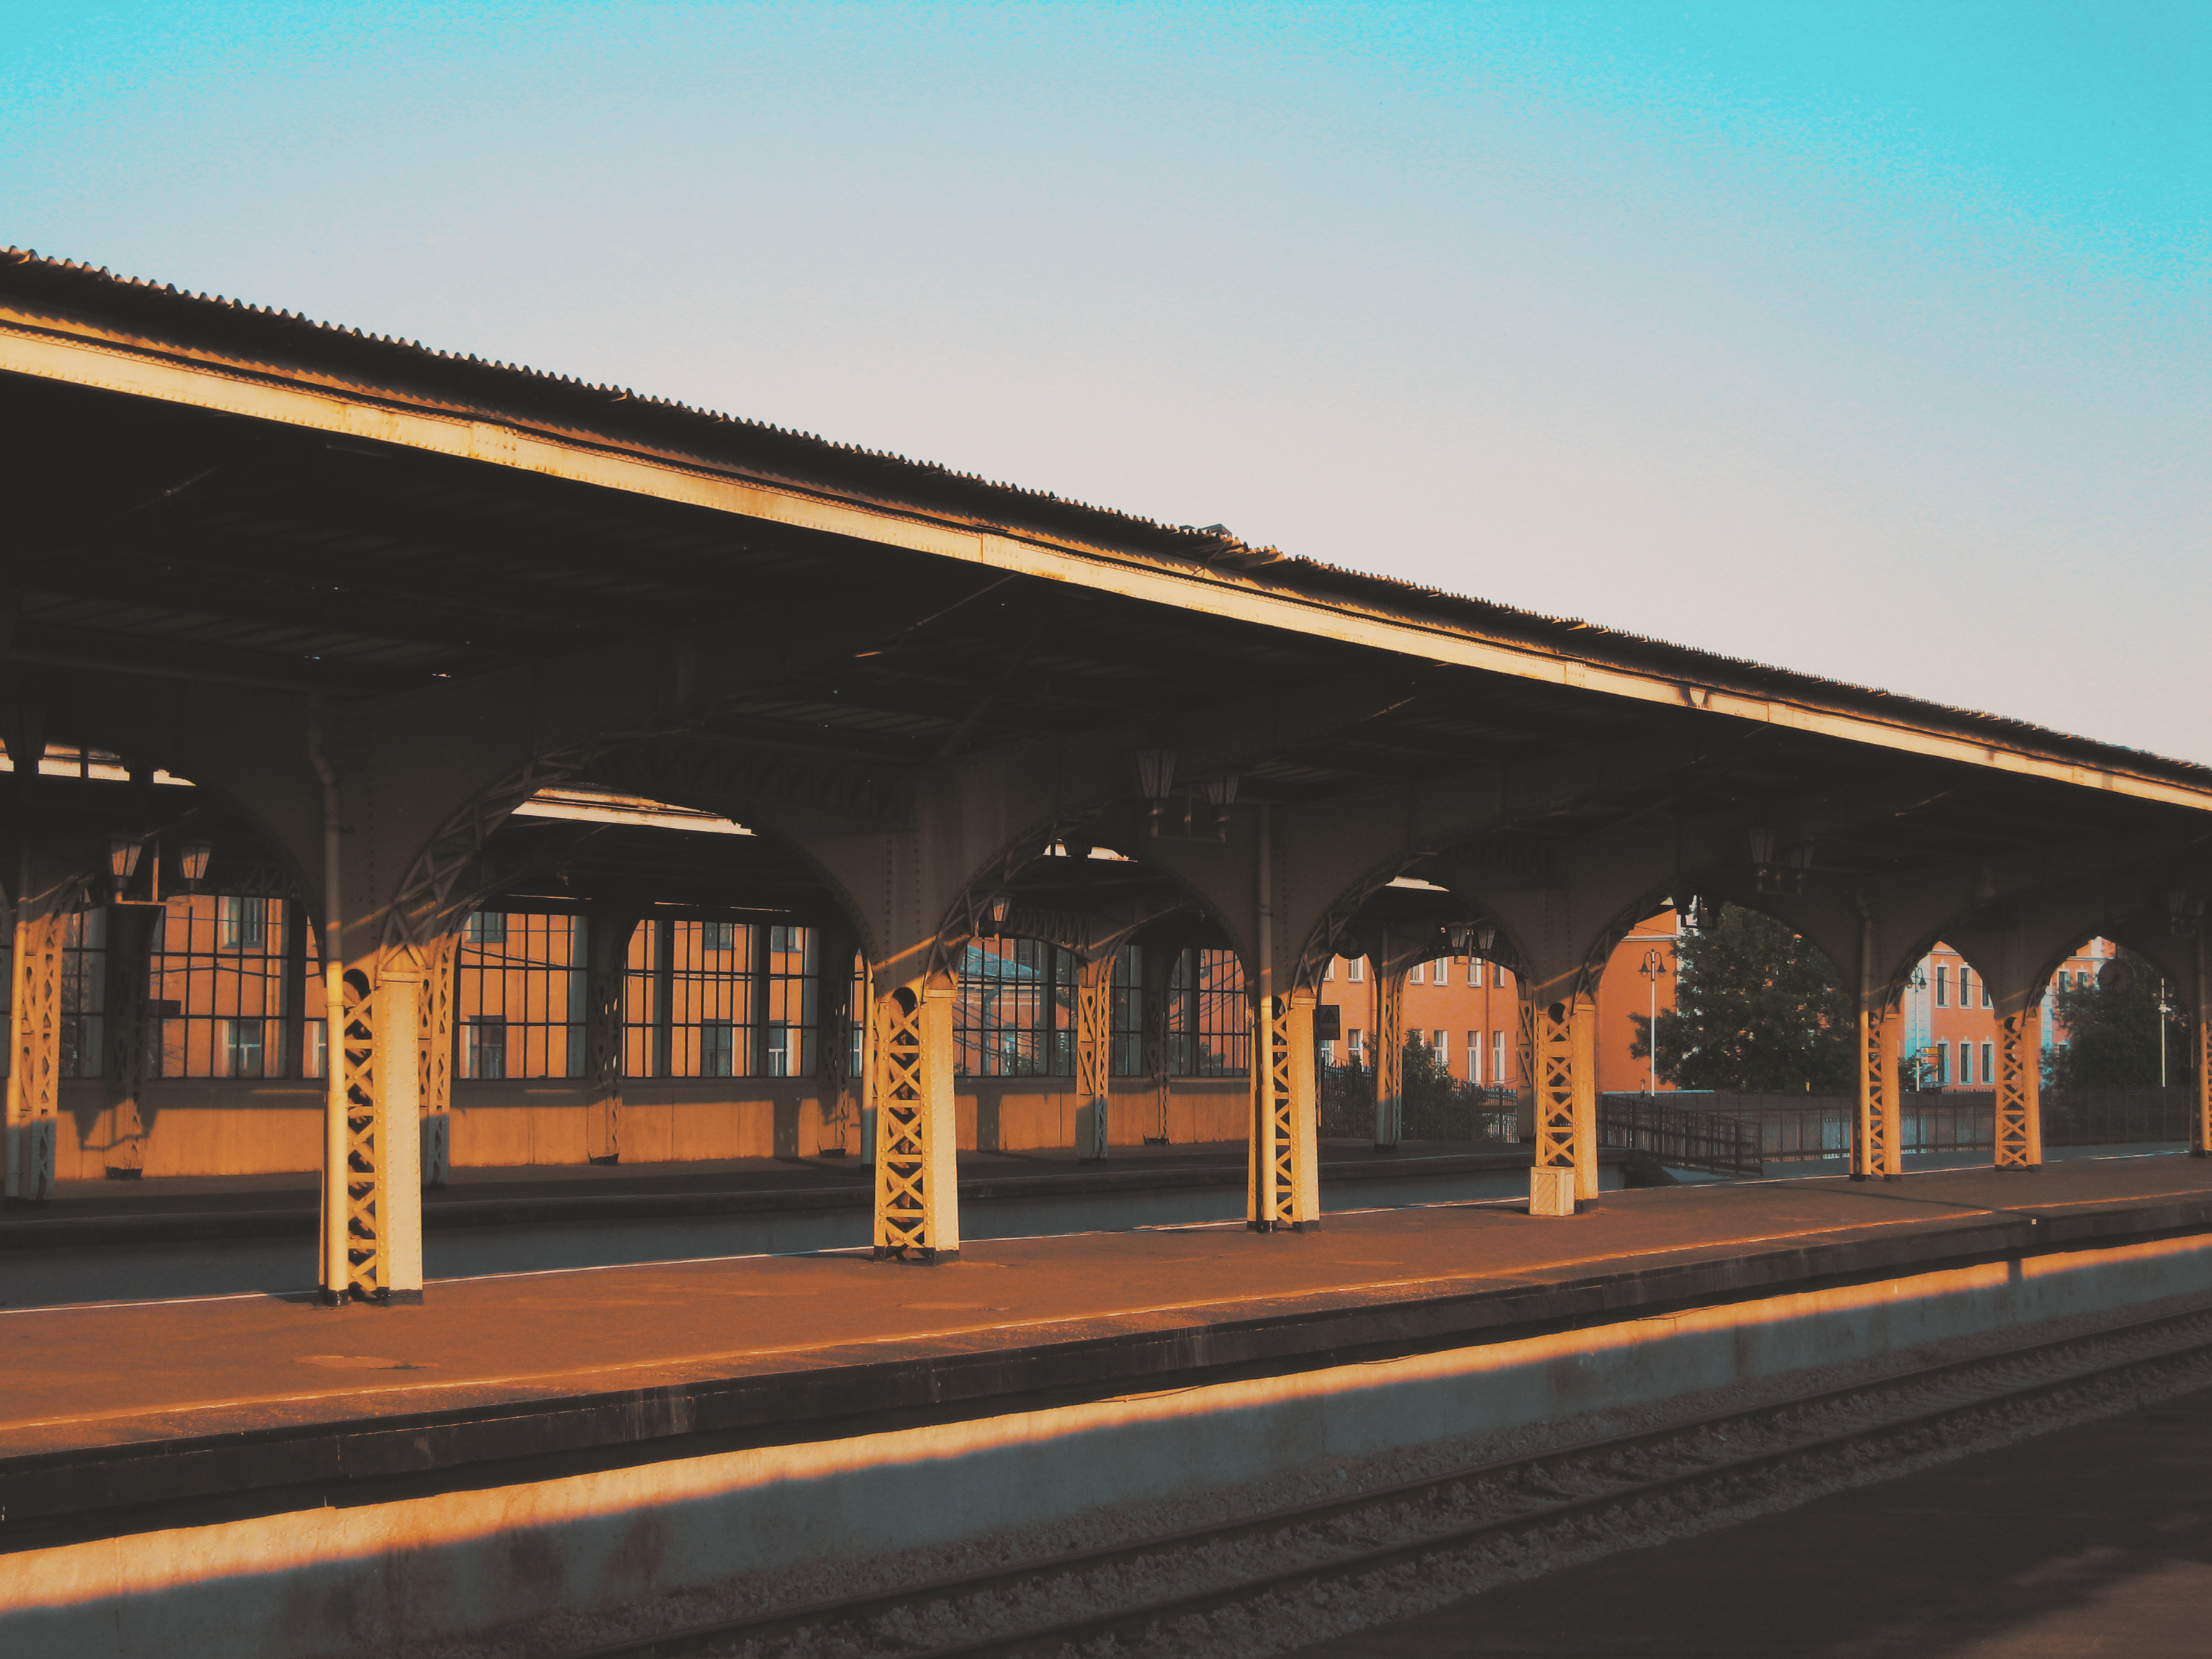
images, sky, building, shade, wood, dusk, beam, roof, Tints and shades, facade, column, sunset, landscape, symmetry, railway, evening, city, tree, shadow, horizon, art, rectangle, arcade, train station, metal, night, window, arch, historic site, track, concrete bridge, transport, afterglow